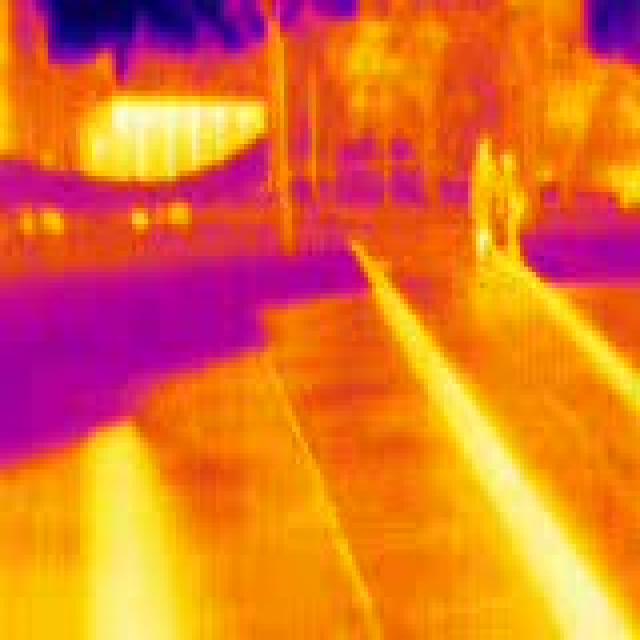
Detected objects:
label: person
label: person